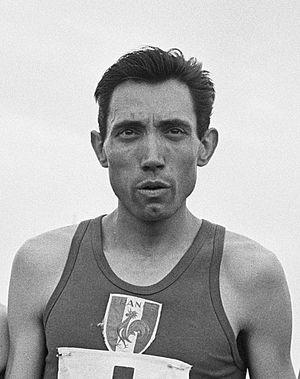
Michel Bernard, né le 31 décembre 1931 à Sepmeries et mort le 14 février 2019 à Anzin est un athlète français spécialiste de courses de demi-fond et de fond.